Coalition of Patriots for Change

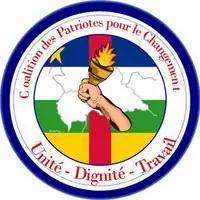
Logo of the group

The Coalition of Patriots for Change (CPC) is a coalition of major rebel groups in the Central African Republic created in 2020 to disrupt the 2020–21 Central African Republic general election.